Tales of the Quintana Roo

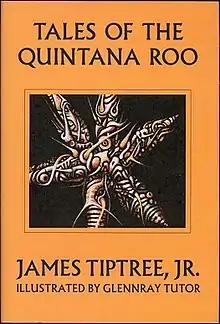
Dust-jacket illustration by Glennray Tutor for "Tales of the Quintana Roo"

Tales of the Quintana Roo is a collection of fantasy stories by American author Alice Sheldon, writing as James Tiptree Jr. It was released in 1986 and was the author's first book published by Arkham House. It was published in an edition of 3,673 copies. The stories originally appeared in "Isaac Asimov's Science Fiction Magazine" and "The Magazine of Fantasy & Science Fiction" and are set in the easternmost shore of the Yucatán Peninsula in Mexico. In addition to winning the world fantasy award for best collection in 1987, each of the stories was nominated or won genre awards, and "What Came Ashore at Lirios" was included in the "Oxford Book of Fantasy Stories".